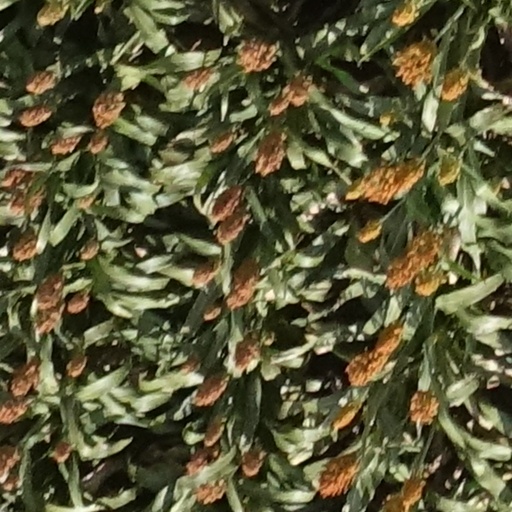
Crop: sorghum